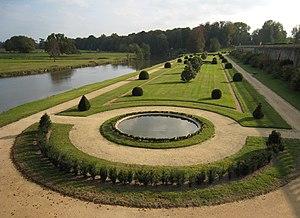
Le château du Lude se situe dans la commune du Lude dans le département français de la Sarthe.
Cette page recense les jardins de France bénéficiant du label « jardin remarquable ».
La Sarthe est un département français de la région Pays de la Loire. Ses habitants sont appelés les Sarthois. L'Insee et la Poste lui attribuent le code 72. Son chef-lieu est Le Mans.